Copyright in architecture in the United States

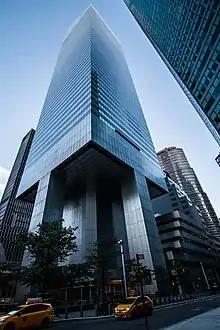
Pre-1990 architecture like the Citigroup Center (1977) were not protected by copyright

Architecture has not always been covered by copyright law. In 1790, when the first copyright law was passed, copyright was only granted in "books, maps, and charts". In 1909, Congress broadened the scope of copyright protection to include all "writings of an author". Although architectural drawings were not expressly included in the 1909 Act, copyright protection was included under the act for "[d]rawings or plastic works of a scientific or technical nature". Courts generally interpreted this provision to include an architectural blueprint. It was not until 1976 that Congress expressly stated its intent to include "an architect's plans and drawings", which were included under the protection of "pictorial, graphic, and sculptural works". However, such protection was qualified in that "the extent to which protection would extend to the structure depicted would depend on circumstances". As a result, under the 1976 Act, most courts held that even this grant of coverage to an architect's plans and drawings did not protect an architect's right to build structures depicted in the drawings. Courts generally held that both the utilitarian doctrine prohibiting copyright in useful articles and the idea-expression dichotomy prohibiting copyright in ideas barred protection of buildings designed from architectural plans.